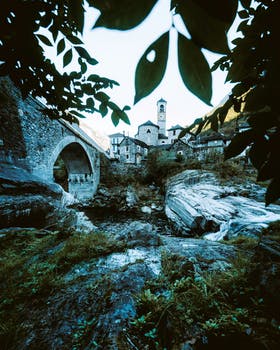
Label: No Watermark